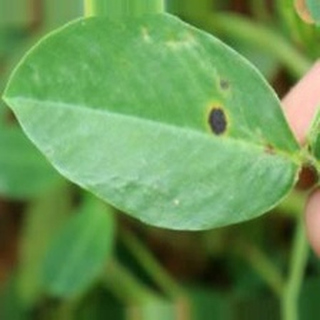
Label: groundnut_early_leaf_spot